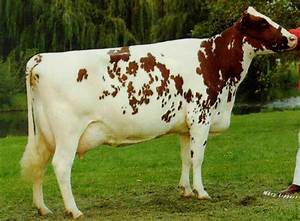
Label: mucca